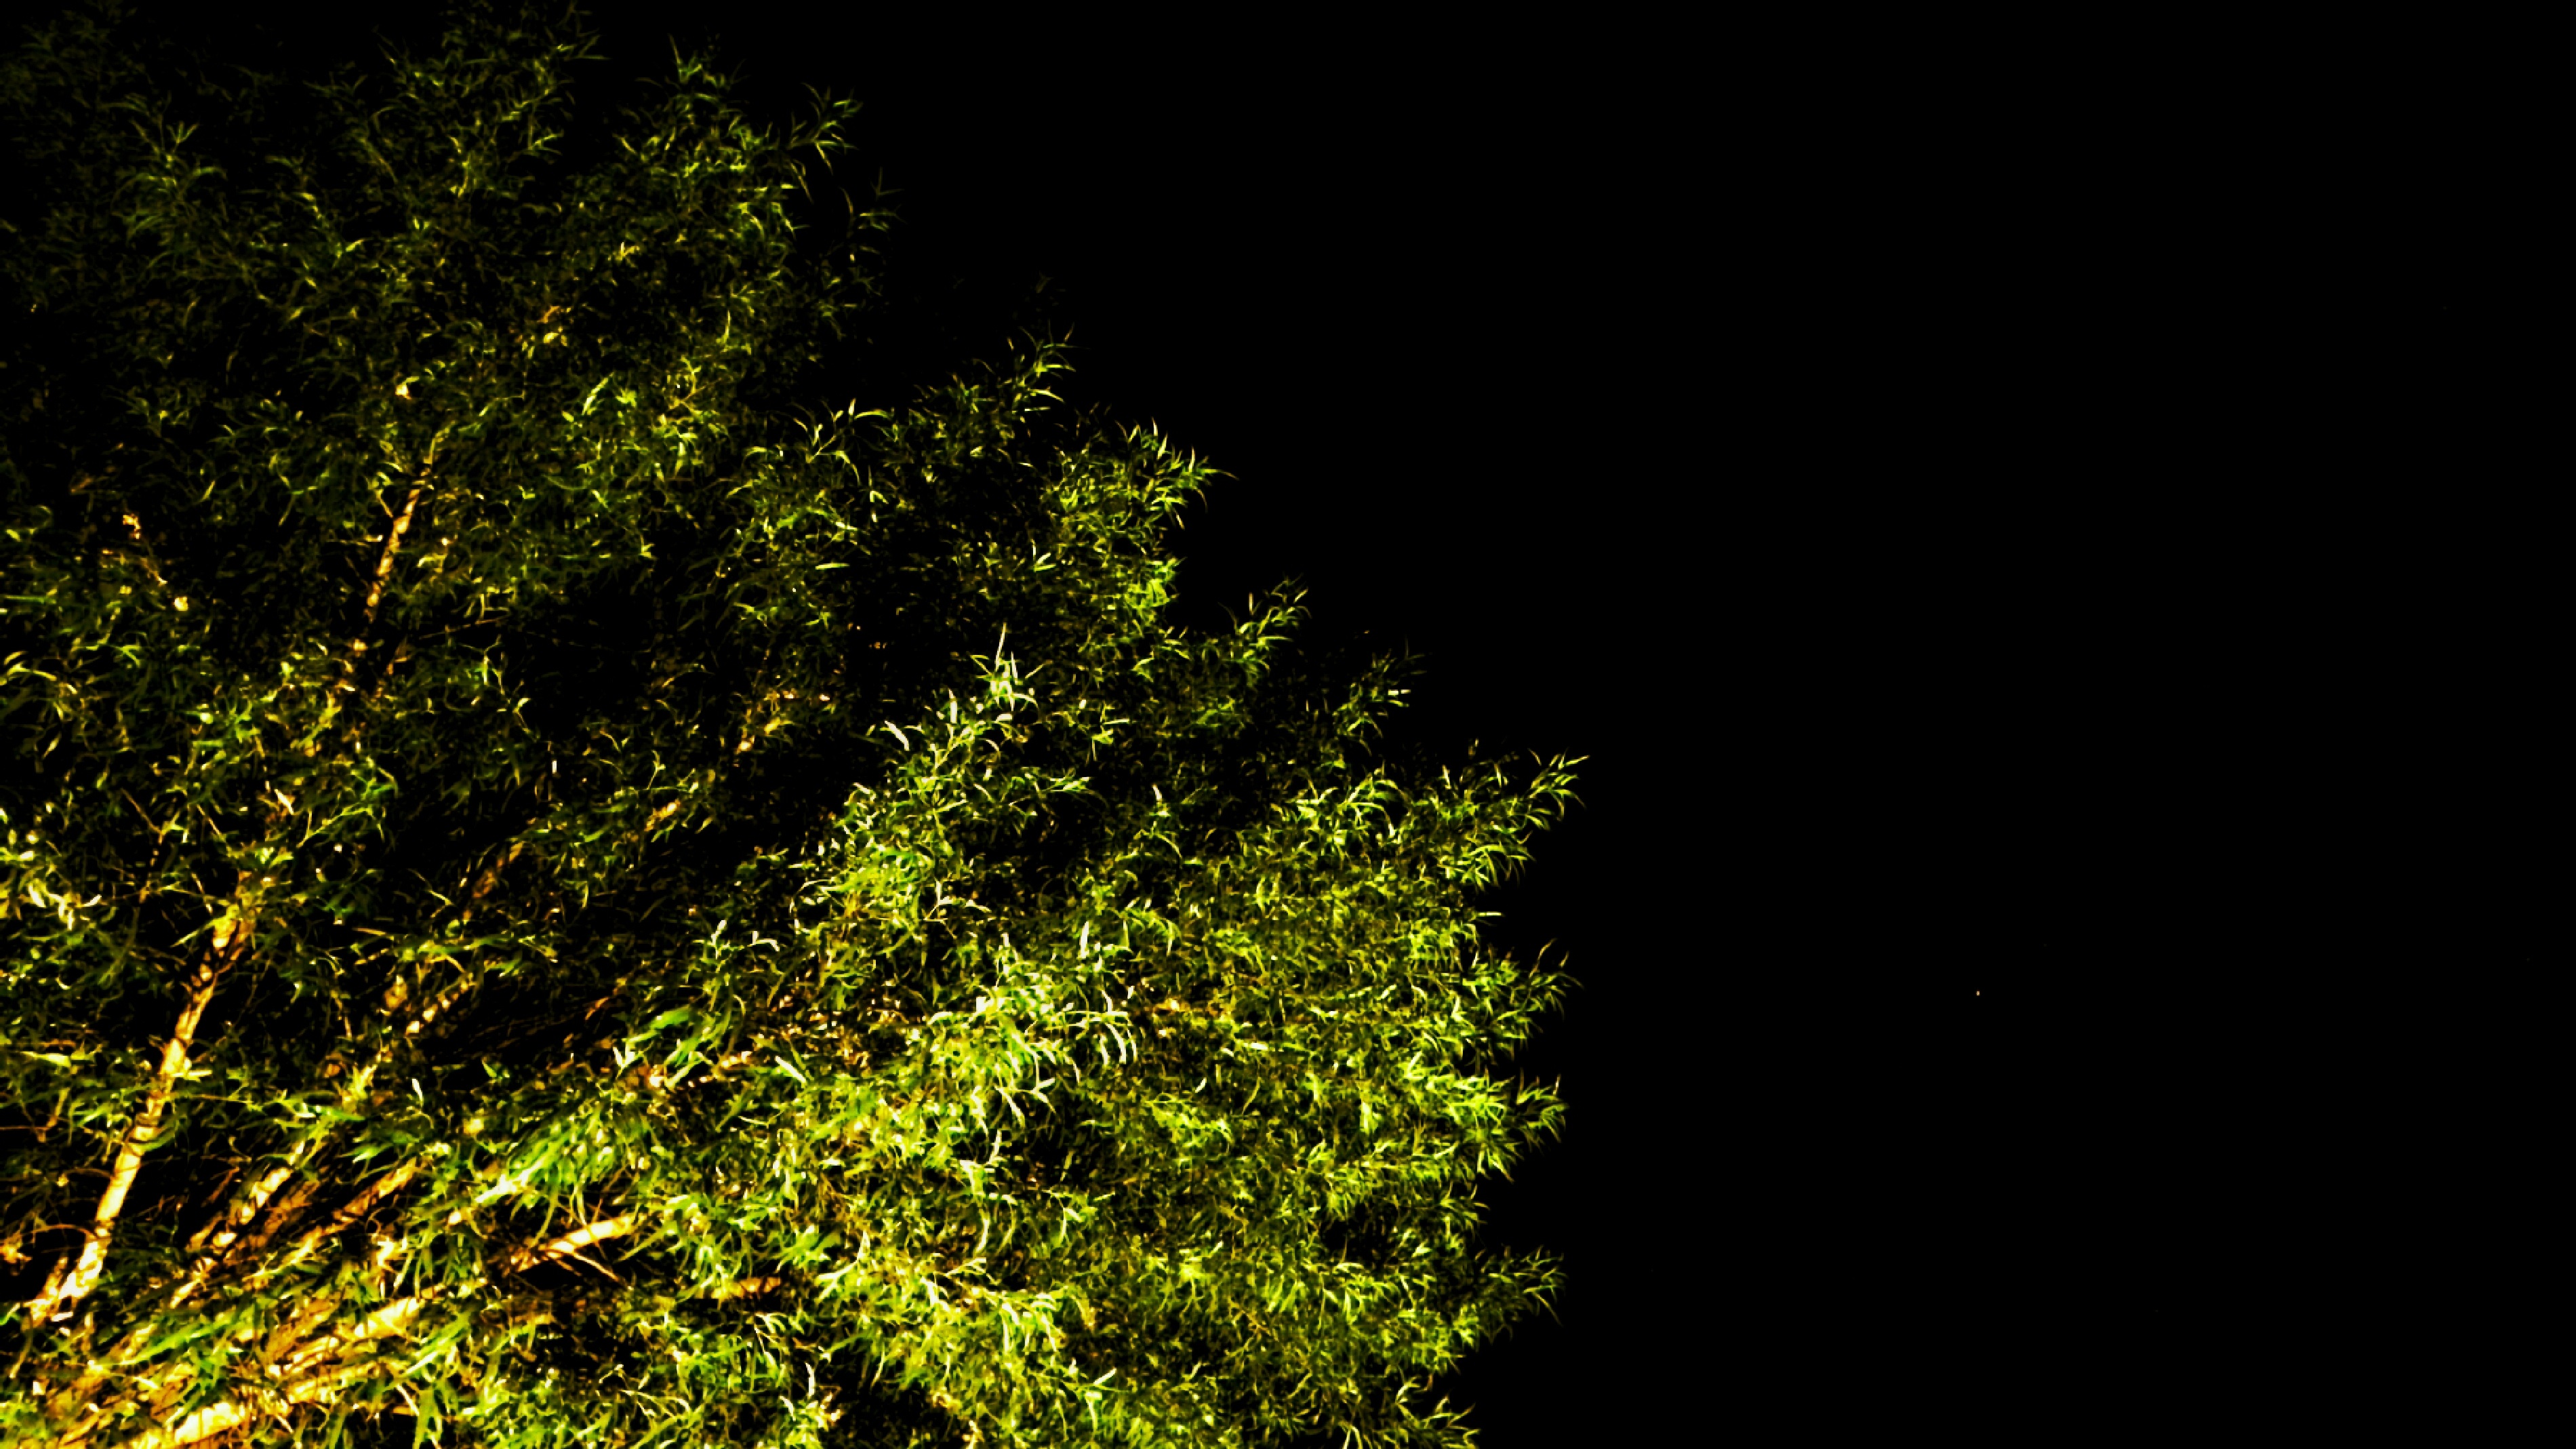
tree, grass, branch, light, plant, sunlight, leaf, flower, green, darkness, flora, macro photography, computer wallpaper